Women in Indonesia

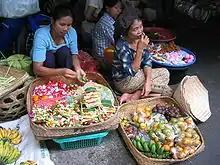
In a traditional market, women commonly run businesses.

In Indonesian culture, it is a social norm for husbands to financially provide for his wife and the whole family. Which means part of the husband's earnings is expected to be given to the wife and would in turn be managed by her for family spendings and savings. However, it is normal for women to pursue economic activities beyond the household. For example, the "warung", a small scale family-owned store, is often run equally by men and women. In most parts of the country, Indonesian women traditionally enjoy a degree of socio-economic freedom. To support their family's economy, Indonesian women are involved in economic activities outside of their households, although mostly informal small-scale business. It is common to find women-run businesses in traditional Indonesian marketplaces.